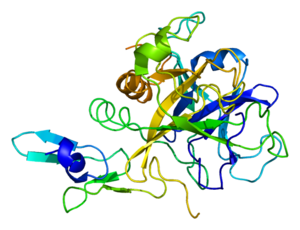
Le facteur X, aussi connu par l'éponyme facteur de Stuart-Prower ou prothrombinase, est une enzyme de la cascade de coagulation. Il s'agit d'une protéase à sérine.